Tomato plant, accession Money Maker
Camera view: vertical (180 deg); turntable rotation: 60 degrees
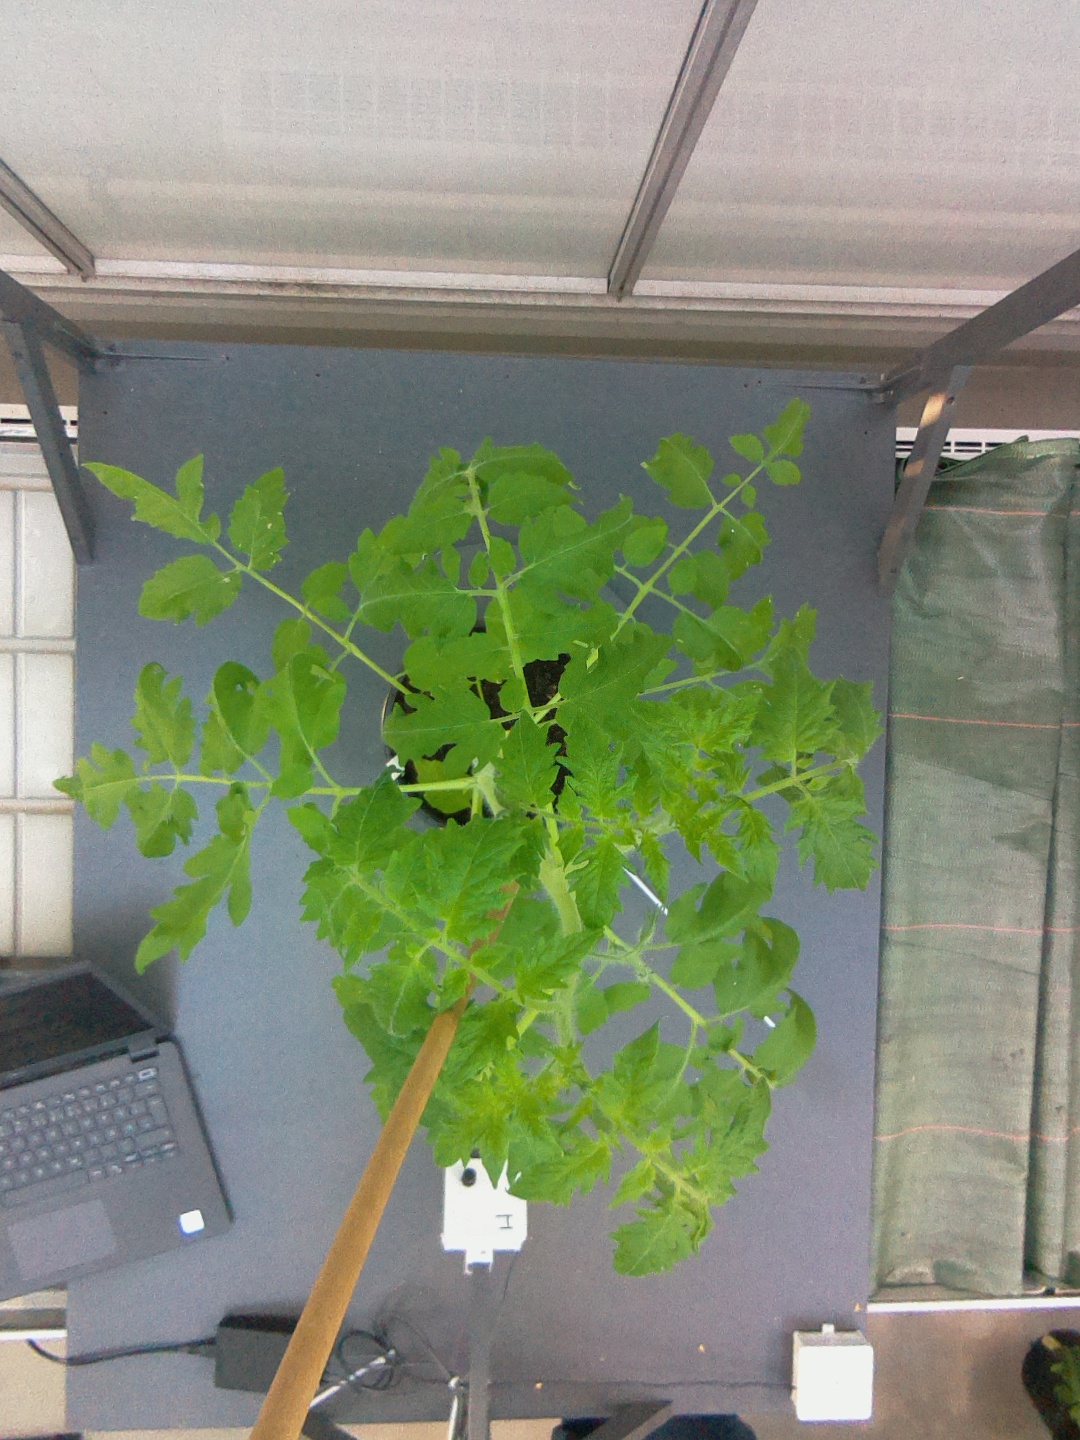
BBCH growth stage 22: 20%-30% Side shoots formed